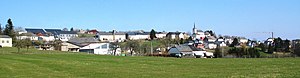
Bourscheid / Galleri
Bourscheid er en kommune og et byområde i Luxembourg. Kommunen, som har et areal på 36,86 km², ligger i kantonen Diekirch i distriktet Diekirch. I 2005 havde kommunen 1.231 indbyggere.